Terror Inside

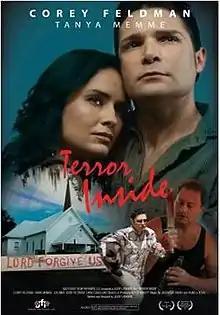
Original poster

Terror Inside is a 2008 American thriller film written and directed by Jozef G. Lenders and starring Corey Feldman and Tanya Memme. It premiered at the Fort Lauderdale International Film Festival on November 3, 2008 but never received theatrical distribution.